Urumi 2 Weir

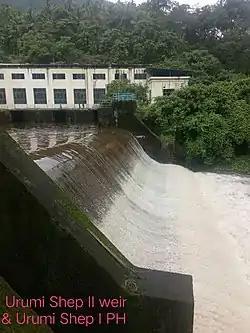
Urumi 2 Weir

"Urumi 2 Weir"' is a small diversion dam constructed across Poyilingalpuzha in Thiruvambady village of Kozhikode district in Kerala, India. The weir is constructed across the Poyilingalpuzha river, downstream of Urumi I power house to divert water to Urumi II power house. This is located in Thiruvambady, 50 km away from Kozhikode town. The water from the reservoir is drawn to the Power House through a power channel 470 m long. The Urumi falls near the dam has become a tourist attraction after the hydro electric project came into existence.